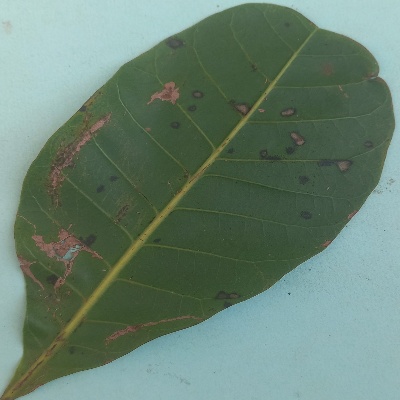
Crop: Cashew
Condition: anthracnose